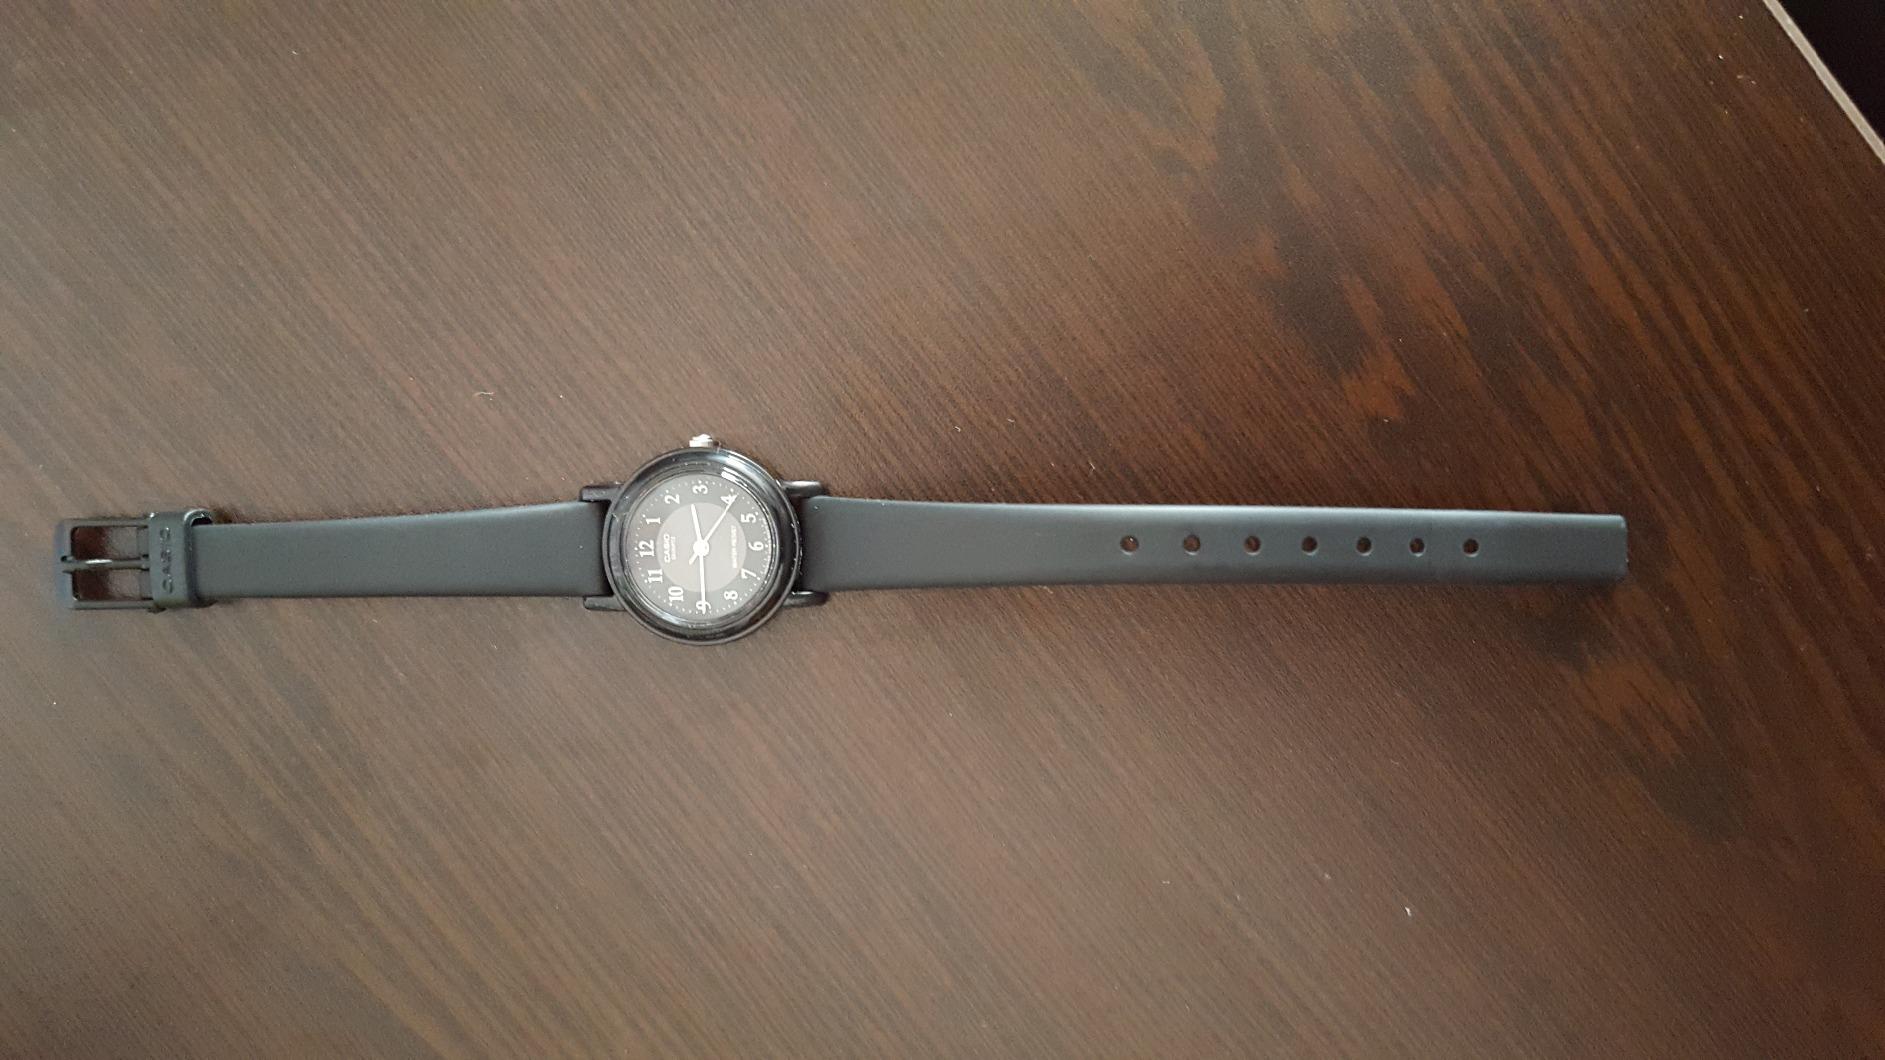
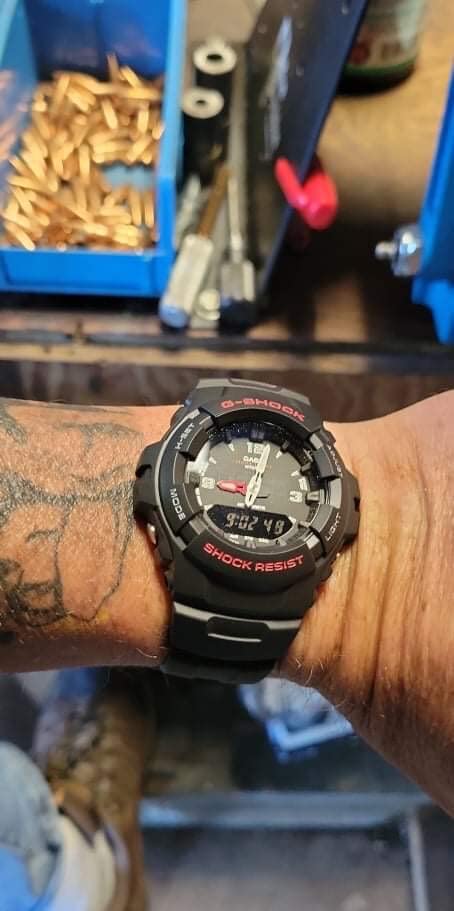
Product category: accessories_watch
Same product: no